Question: What type of container is pictured?
Tambaya: Wani irin mazubi ne aka nuna?
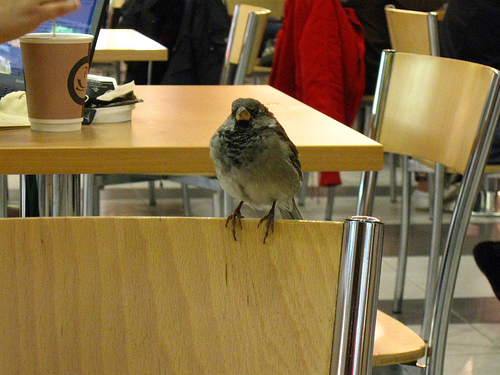
Answer: Cup.
Amsa: Kofi.